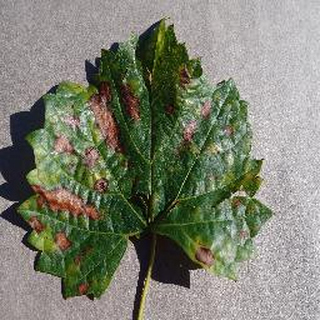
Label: grape_esca_black_measles